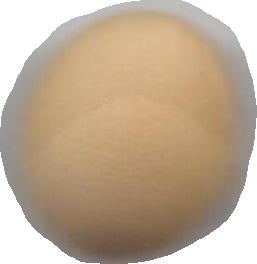
Variety: Grobogan